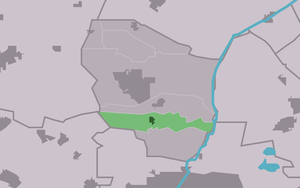
Koarnjum est un village de la commune néerlandaise de Leeuwarden, dans la province de Frise.